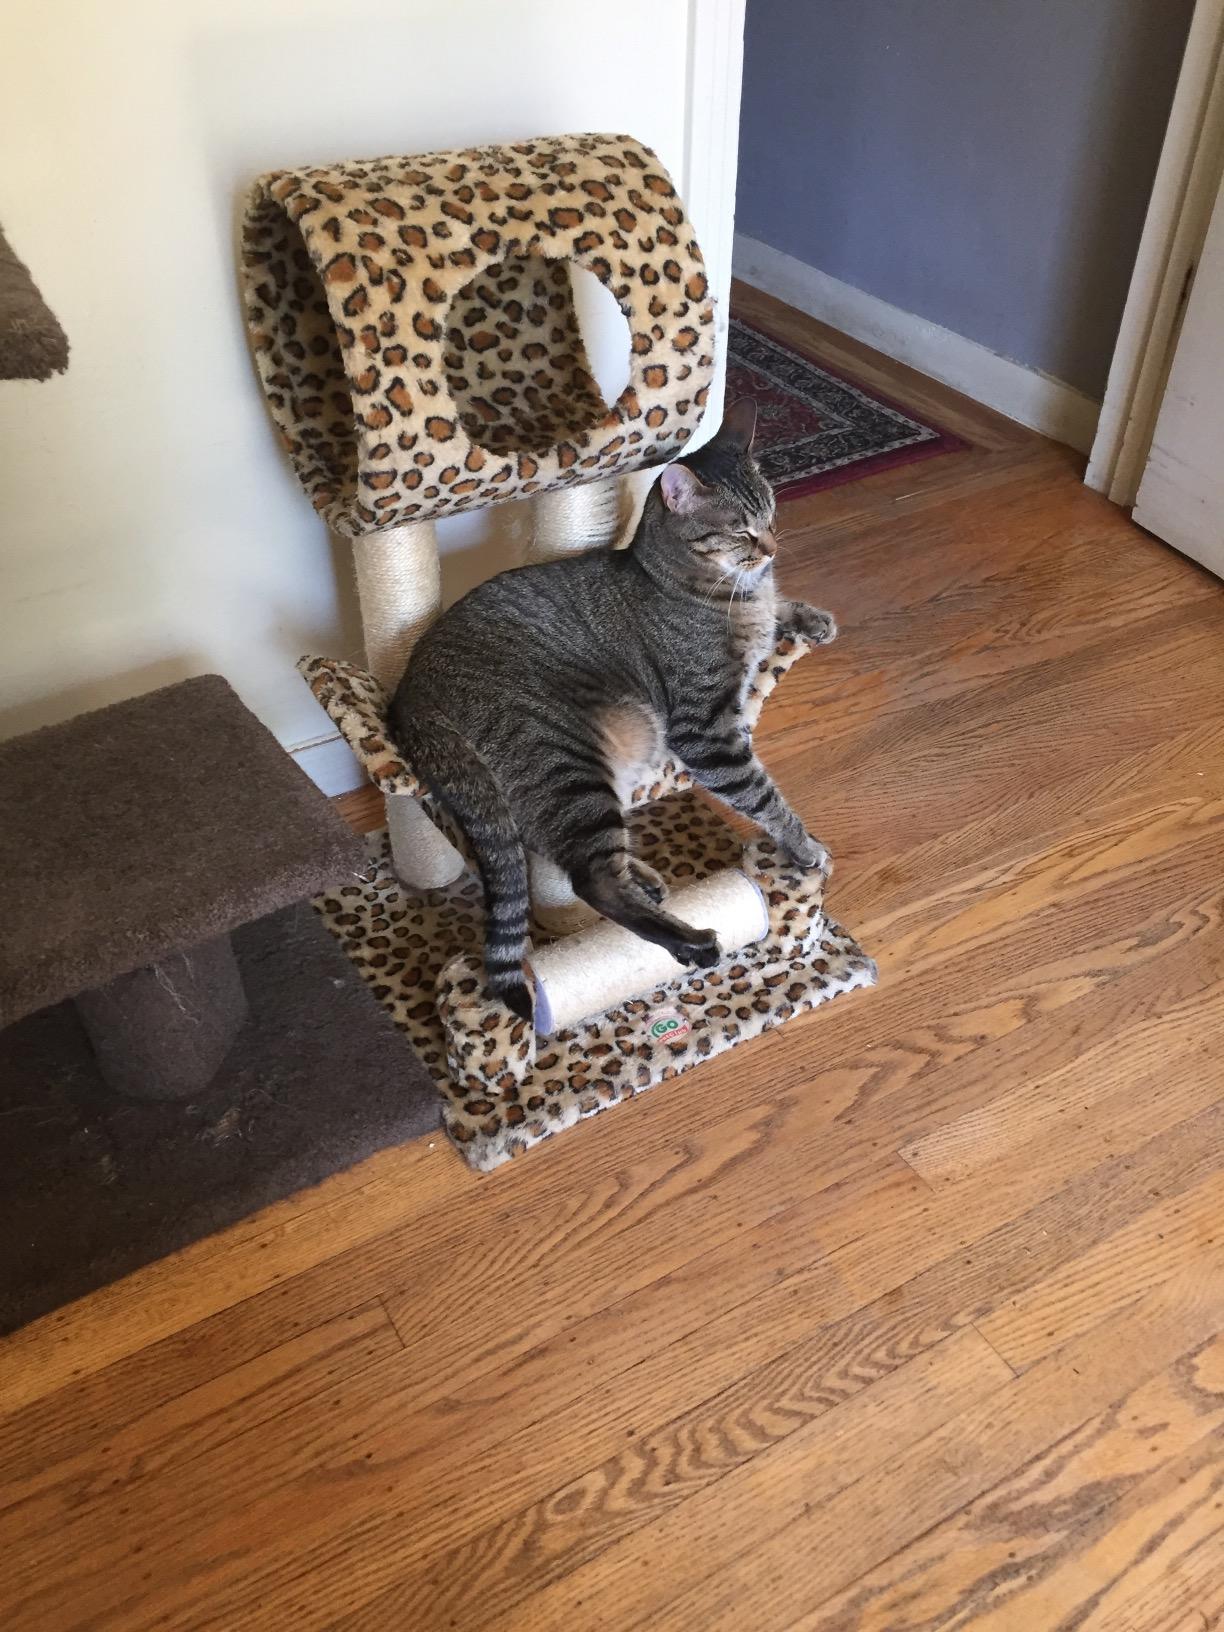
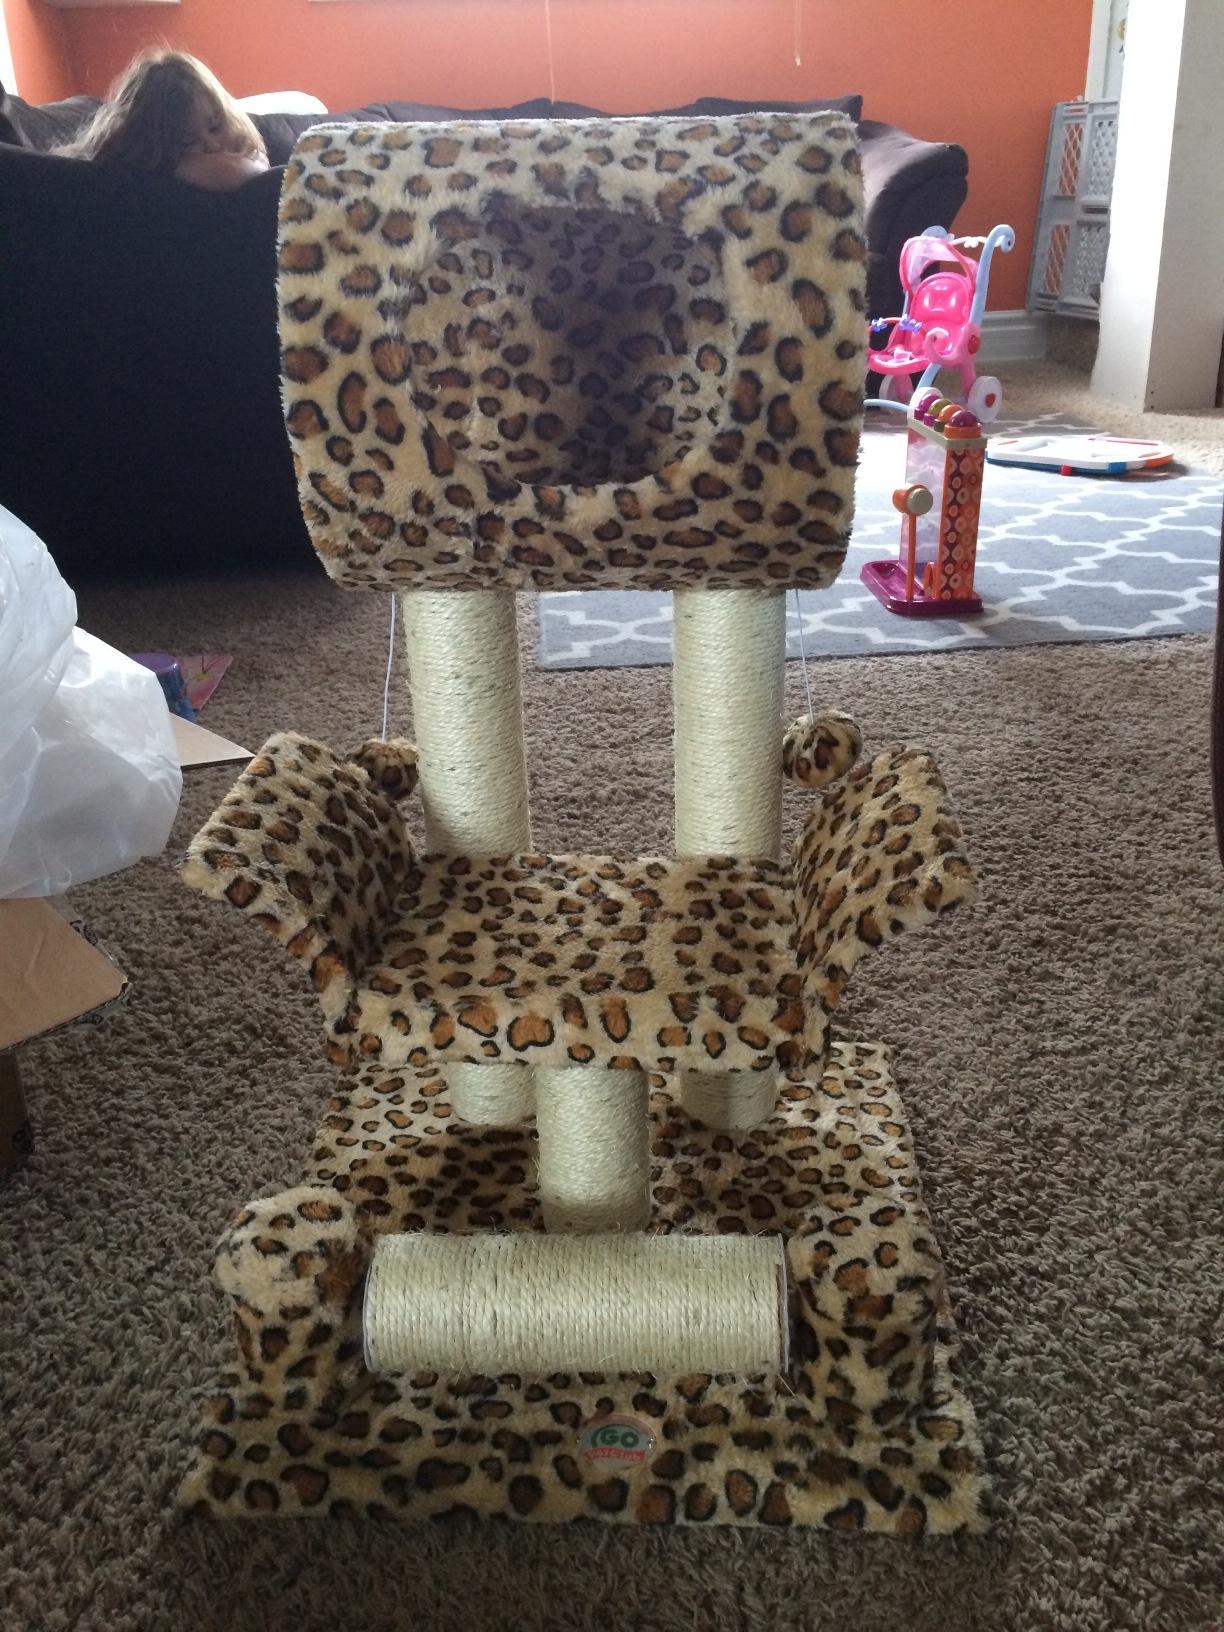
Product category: items_cat tree
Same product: yes